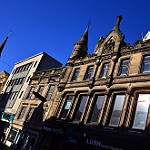
Scene: Outdoor